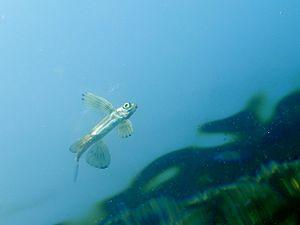
Les Exocoetidae ou poissons volants sont une famille de poissons marins comprenant 70 espèces regroupées dans 7 à 9 genres.